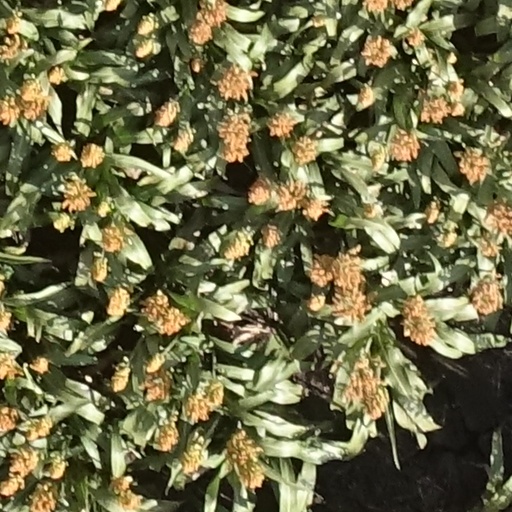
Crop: sorghum